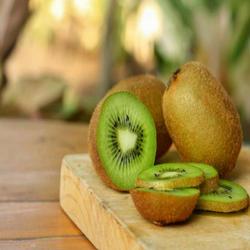
Label: Kiwi